Michel Houellebecq

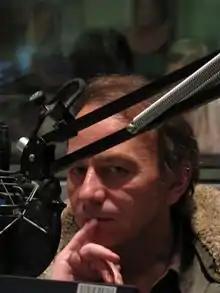
Michel Houellebecq, Warsaw, June 2008

Houellebecq's first poems appeared in 1985 in the magazine "La Nouvelle Revue". Six years later, in 1991, he published a biographical essay on the horror writer H. P. Lovecraft, a teenage passion, with the programmatic subtitle "Against the World, Against Life". A short poetical essay named "Rester vivant : méthode" ("To Stay Alive") appeared the same year, dealing with the art of writing as a way of life – or rather, a "way of not-dying" and being able to write in spite of apathy and disgust for life (a film adaptation was made in 2016). It was followed by his first collection of poetry, "La poursuite du bonheur" ("The pursuit of happiness"). Meanwhile, he worked as a computer administrator in Paris, including at the French National Assembly, before he became the so-called "pop star of the single generation", starting to gain fame in 1994 with his debut novel "Extension du domaine de la lutte", published by Maurice Nadeau (translated in English by Paul Hammond and published as "Whatever"). It reads as a first-person narrative, alternating between realistic accounts of the (unnamed) protagonist's bleak and solitary life as a computer programmer, and his idiosyncratic musings about society, some of which are presented in the form of "animal fictions"; he teams up with an even more desperate colleague (he is a virgin at the age of 28) who later gets killed in a car accident, which triggers the narrator's mental breakdown and eventual admission in a psychiatric hospital; even there, he theorizes about his condition being the direct result of the contemporary social configuration, rather than a personal failure or mental illness.